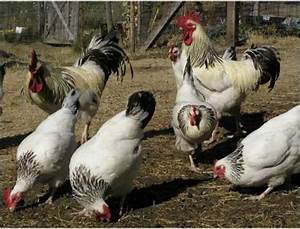
Label: chicken